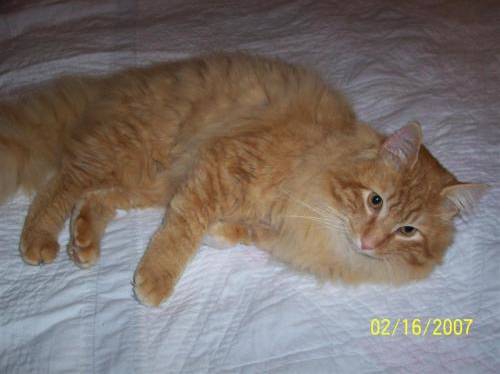
Label: cat